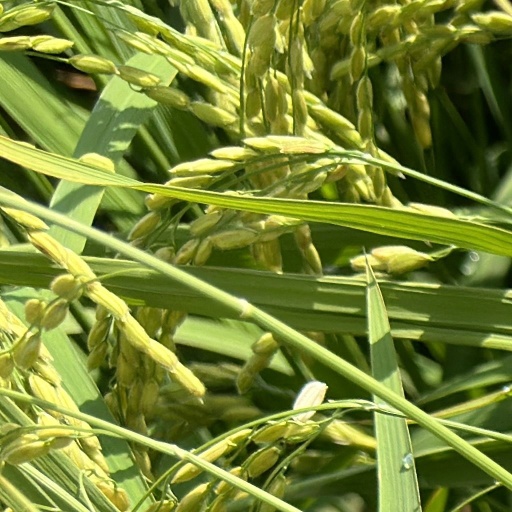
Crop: rice